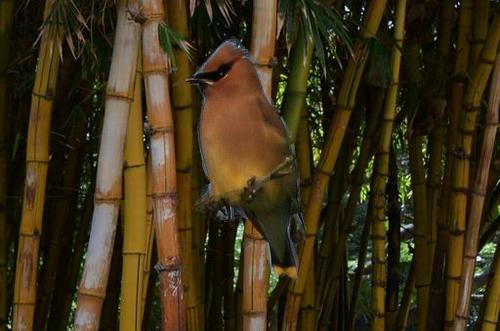
Bird species: Cedar_Waxwing
Bird type: landbird
Background: land